The Farm of Seven Sins

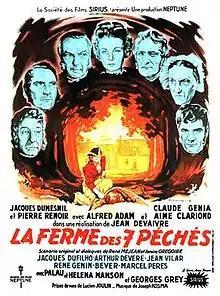

The Farm of Seven Sins (French: La Ferme des sept péchés) is a 1949 French historical drama film directed by Jean Devaivre and starring Jacques Dumesnil, Claude Génia and Aimé Clariond.